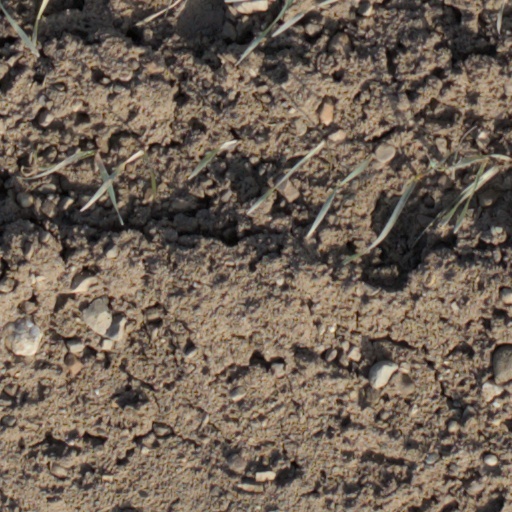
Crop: wheat